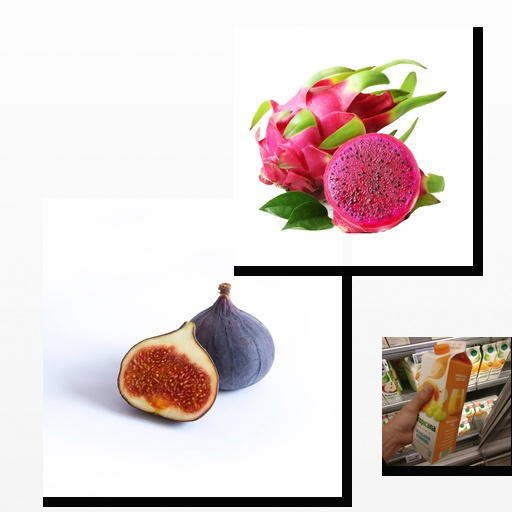
Food items: dragon_fruit, fig, mandarin_juice